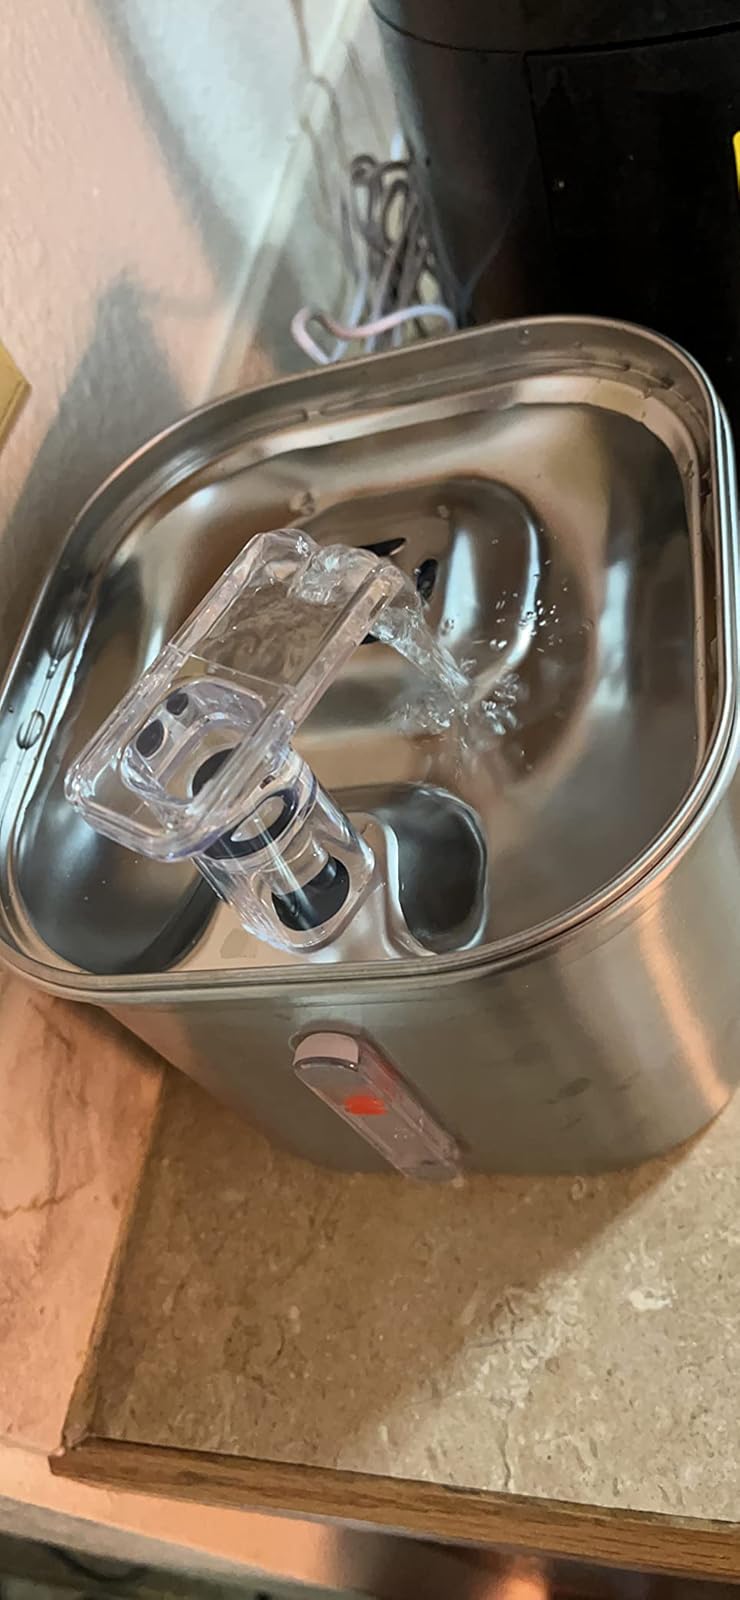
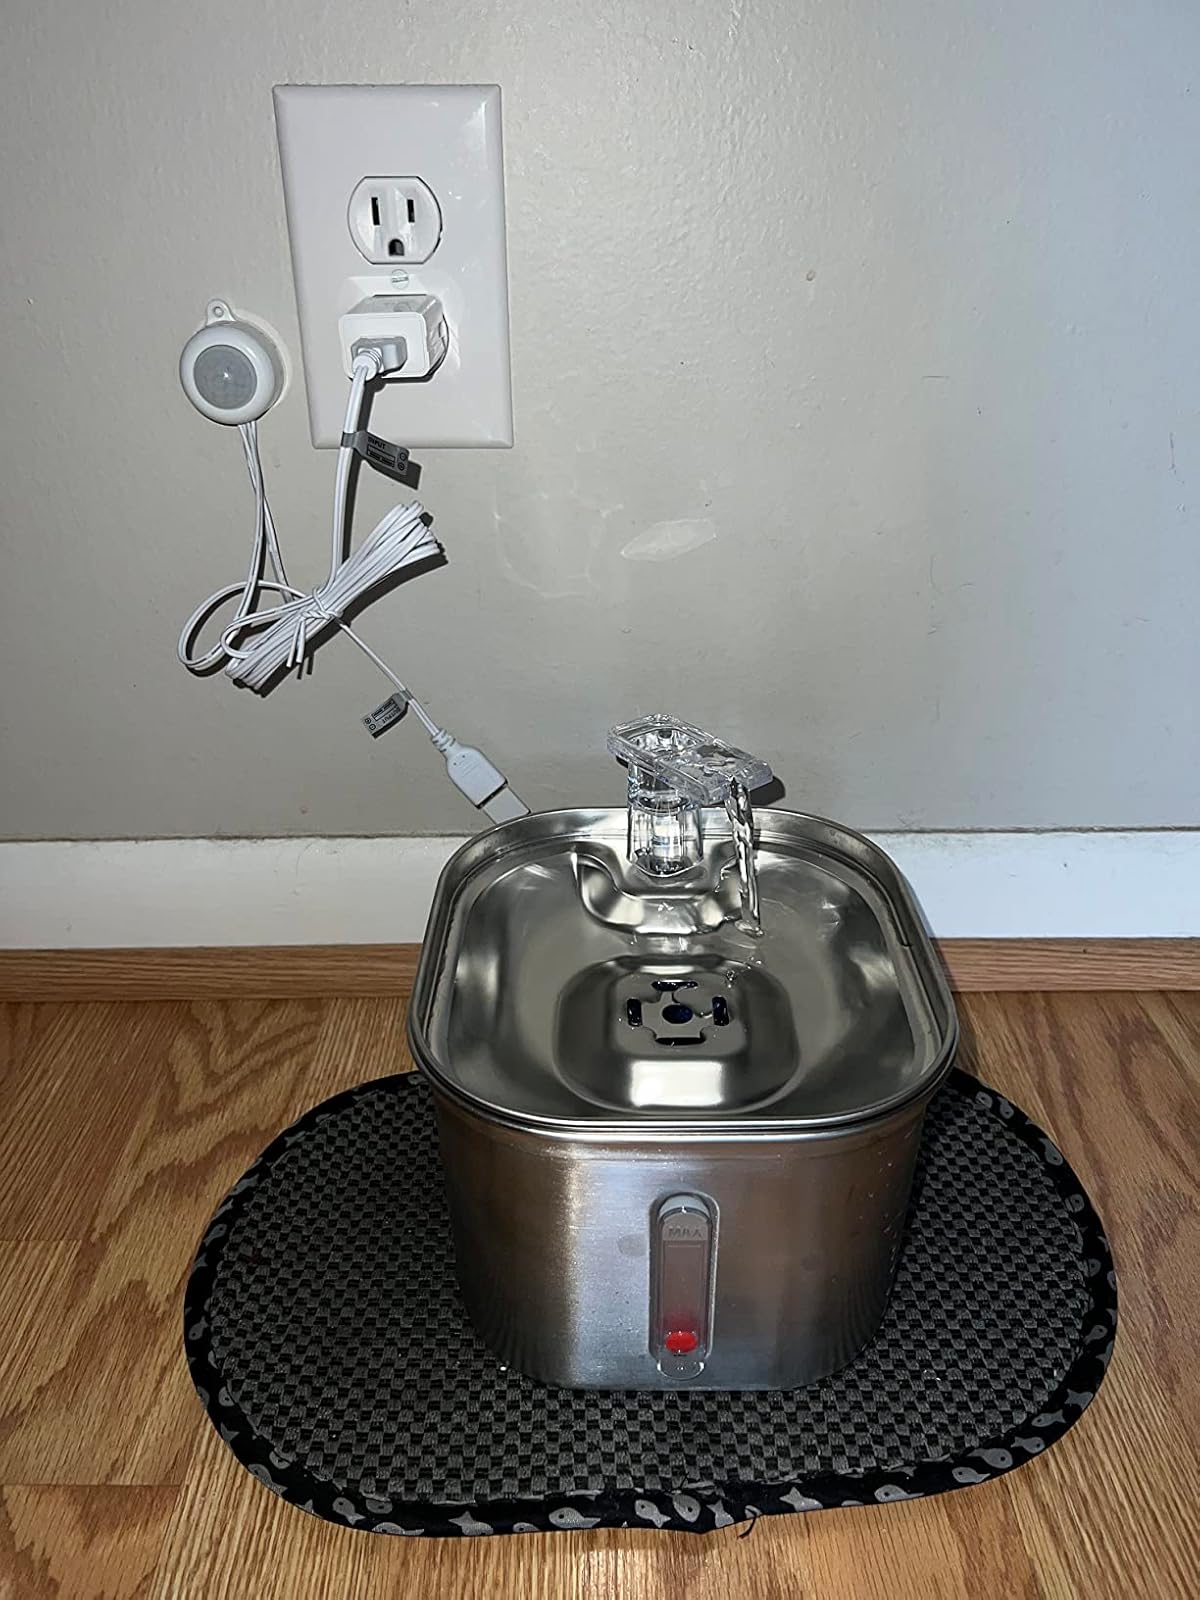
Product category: items_bowl
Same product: yes